Jazz drumming

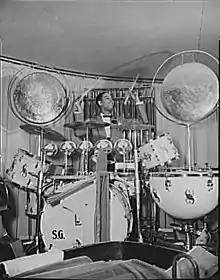
Image of Sonny Greer with his drum set, which included timpani among other accessories

The first true jazz drummers had a somewhat limited palette to draw on, despite their broad range of influence. Military rudiments and beats in the military style were essentially the only technique that they had at their disposal. However, it was necessary to adapt to the particular music being played, so new technique and greater musicianship evolved. The roll was the major technical device used, and one significant pattern was simply rolling on alternate beats. This was one of the first "ride patterns", a series of rhythms that eventually resulted in a beat that functions in jazz as the clave does in Cuban music: a "mental metronome" for the other members of the ensemble. Warren "Baby" Dodds, one of the most famous and important of the second generation of New Orleans jazz drummers, stressed the importance of drummers playing something different behind every chorus. His style was regarded as overly busy by some of the older generation of jazz musicians such as Bunk Johnson.